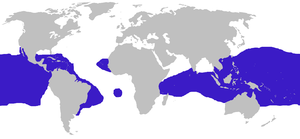
Les Fregatidae sont une famille d'oiseaux de mer légers, de taille moyenne à grande, appelés frégates. Cette famille n'est constituée que du seul genre Fregata.